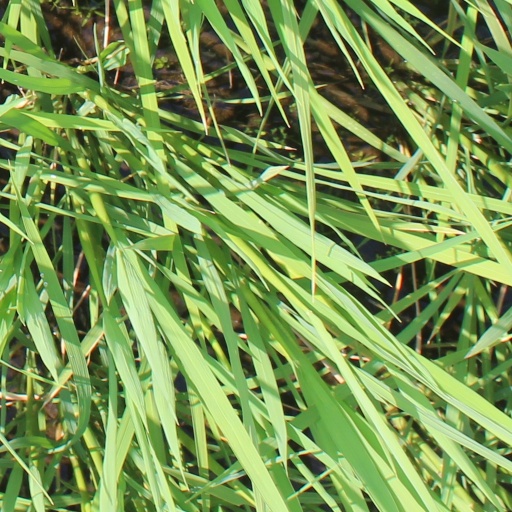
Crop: rice